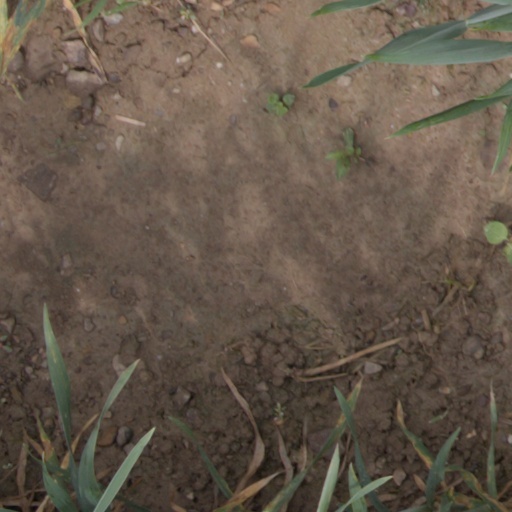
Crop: wheat